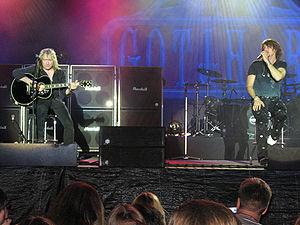
Gotthard est un groupe de hard rock et heavy metal suisse, originaire de Lugano, Tessin. Depuis sa création, le groupe suisse connait un grand succès en Europe essentiellement, surtout en Allemagne. Le groupe a souvent conquis la première place des classements suisses avec des chansons devenues des tubes tels que Heaven, One Life One Soul, Lift U Up, Let it Rain, Anytime Anywhere. Bien qu'originaire d'un canton suisse italophone, le groupe chante en anglais.